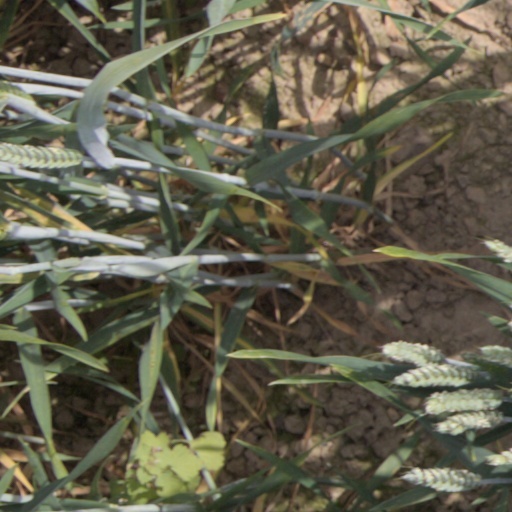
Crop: wheat